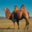
Label: camel